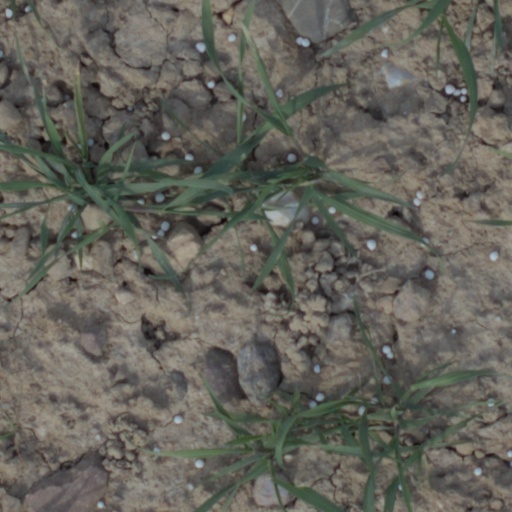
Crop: wheat